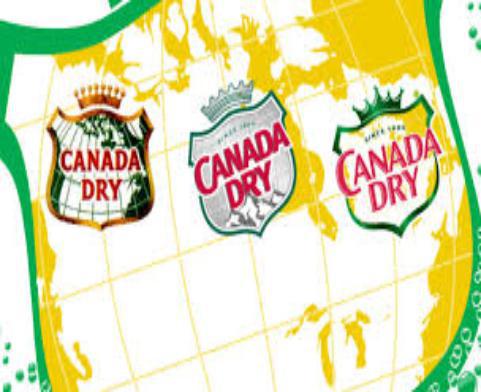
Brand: Canada Dry
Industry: Food